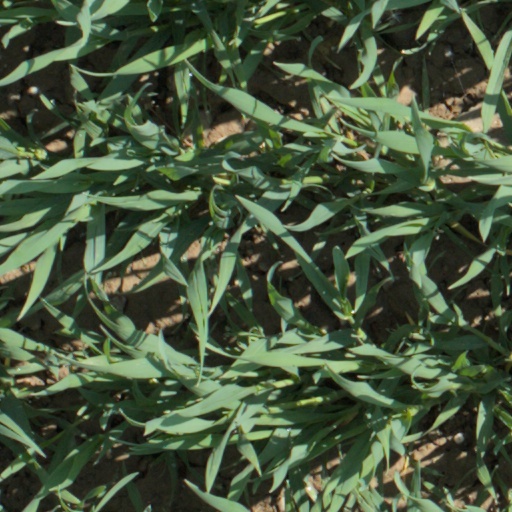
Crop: wheat